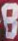
Number: 8